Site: saxony
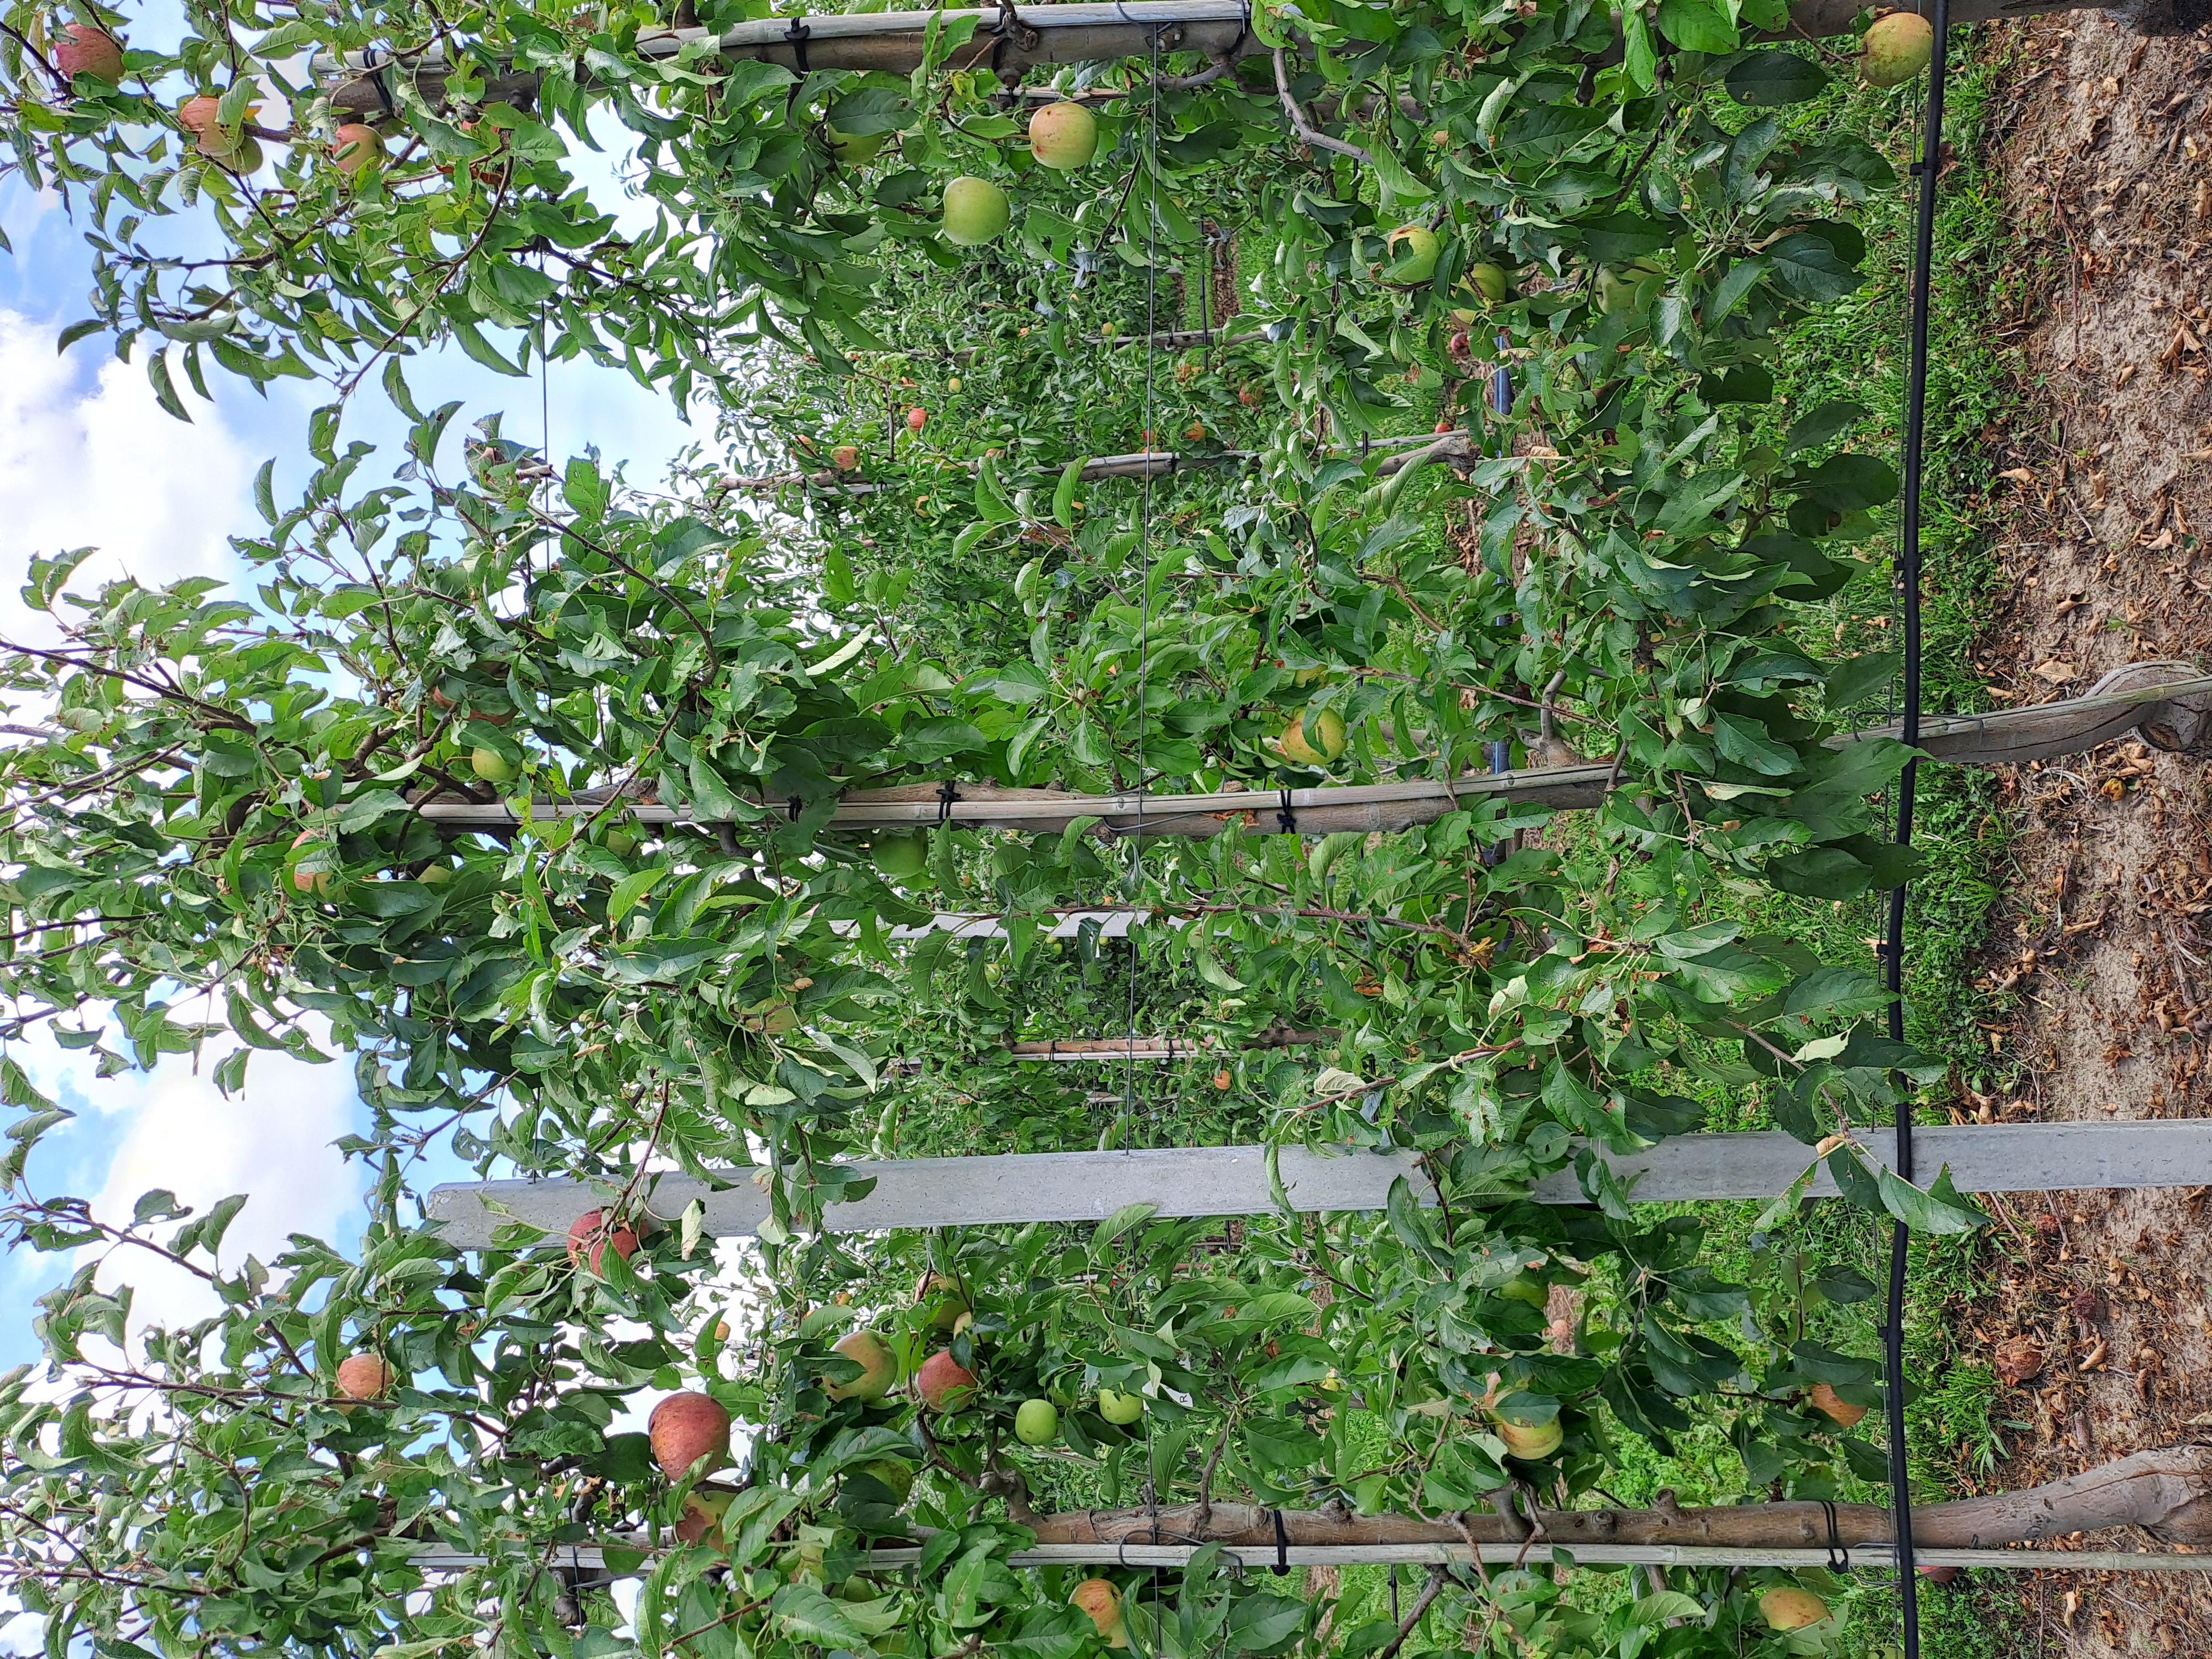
Growth stage (BBCH 85): Maturity of fruit and seed